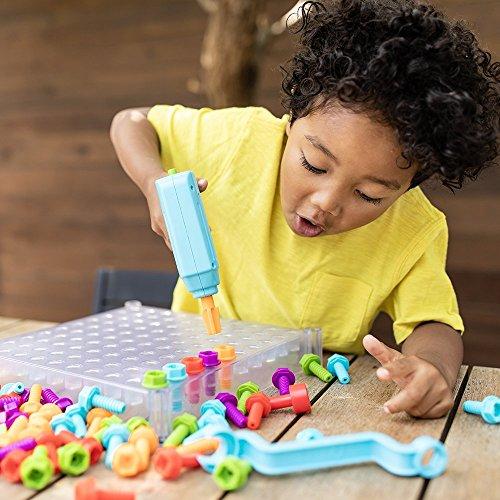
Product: Educational Insights Design & Drill See-Through Creative Workshop - Drill Toy, STEM & Construction, Building Toy
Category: Toys & Games | Arts & Crafts
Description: LET'S GET BUILDING Kids power up their imaginations and build coordination skills as they drill and play with a toy drill, and chunky, kid-sized bolts onto a sturdy see through activity board.
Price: $27.99
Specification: ProductDimensions:12.1x11.6x3.3inches|ItemWeight:3.31pounds|ShippingWeight:3.31pounds(Viewshippingratesandpolicies)|DomesticShipping:ItemcanbeshippedwithinU.S.|InternationalShipping:ThisitemcanbeshippedtoselectcountriesoutsideoftheU.S.LearnMore|ASIN:B076B9R1TY|Itemmodelnumber:4114|Manufacturerrecommendedage:3-6months|Batteries:3AAbatteriesrequired.